Marcus Feinbier

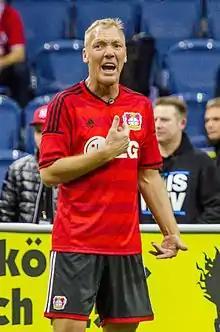
Feinbier in 2015

Marcus Feinbier (born 30 November 1969) is a retired German football player. He is currently working as a leader of the youth department at FC Leverkusen.